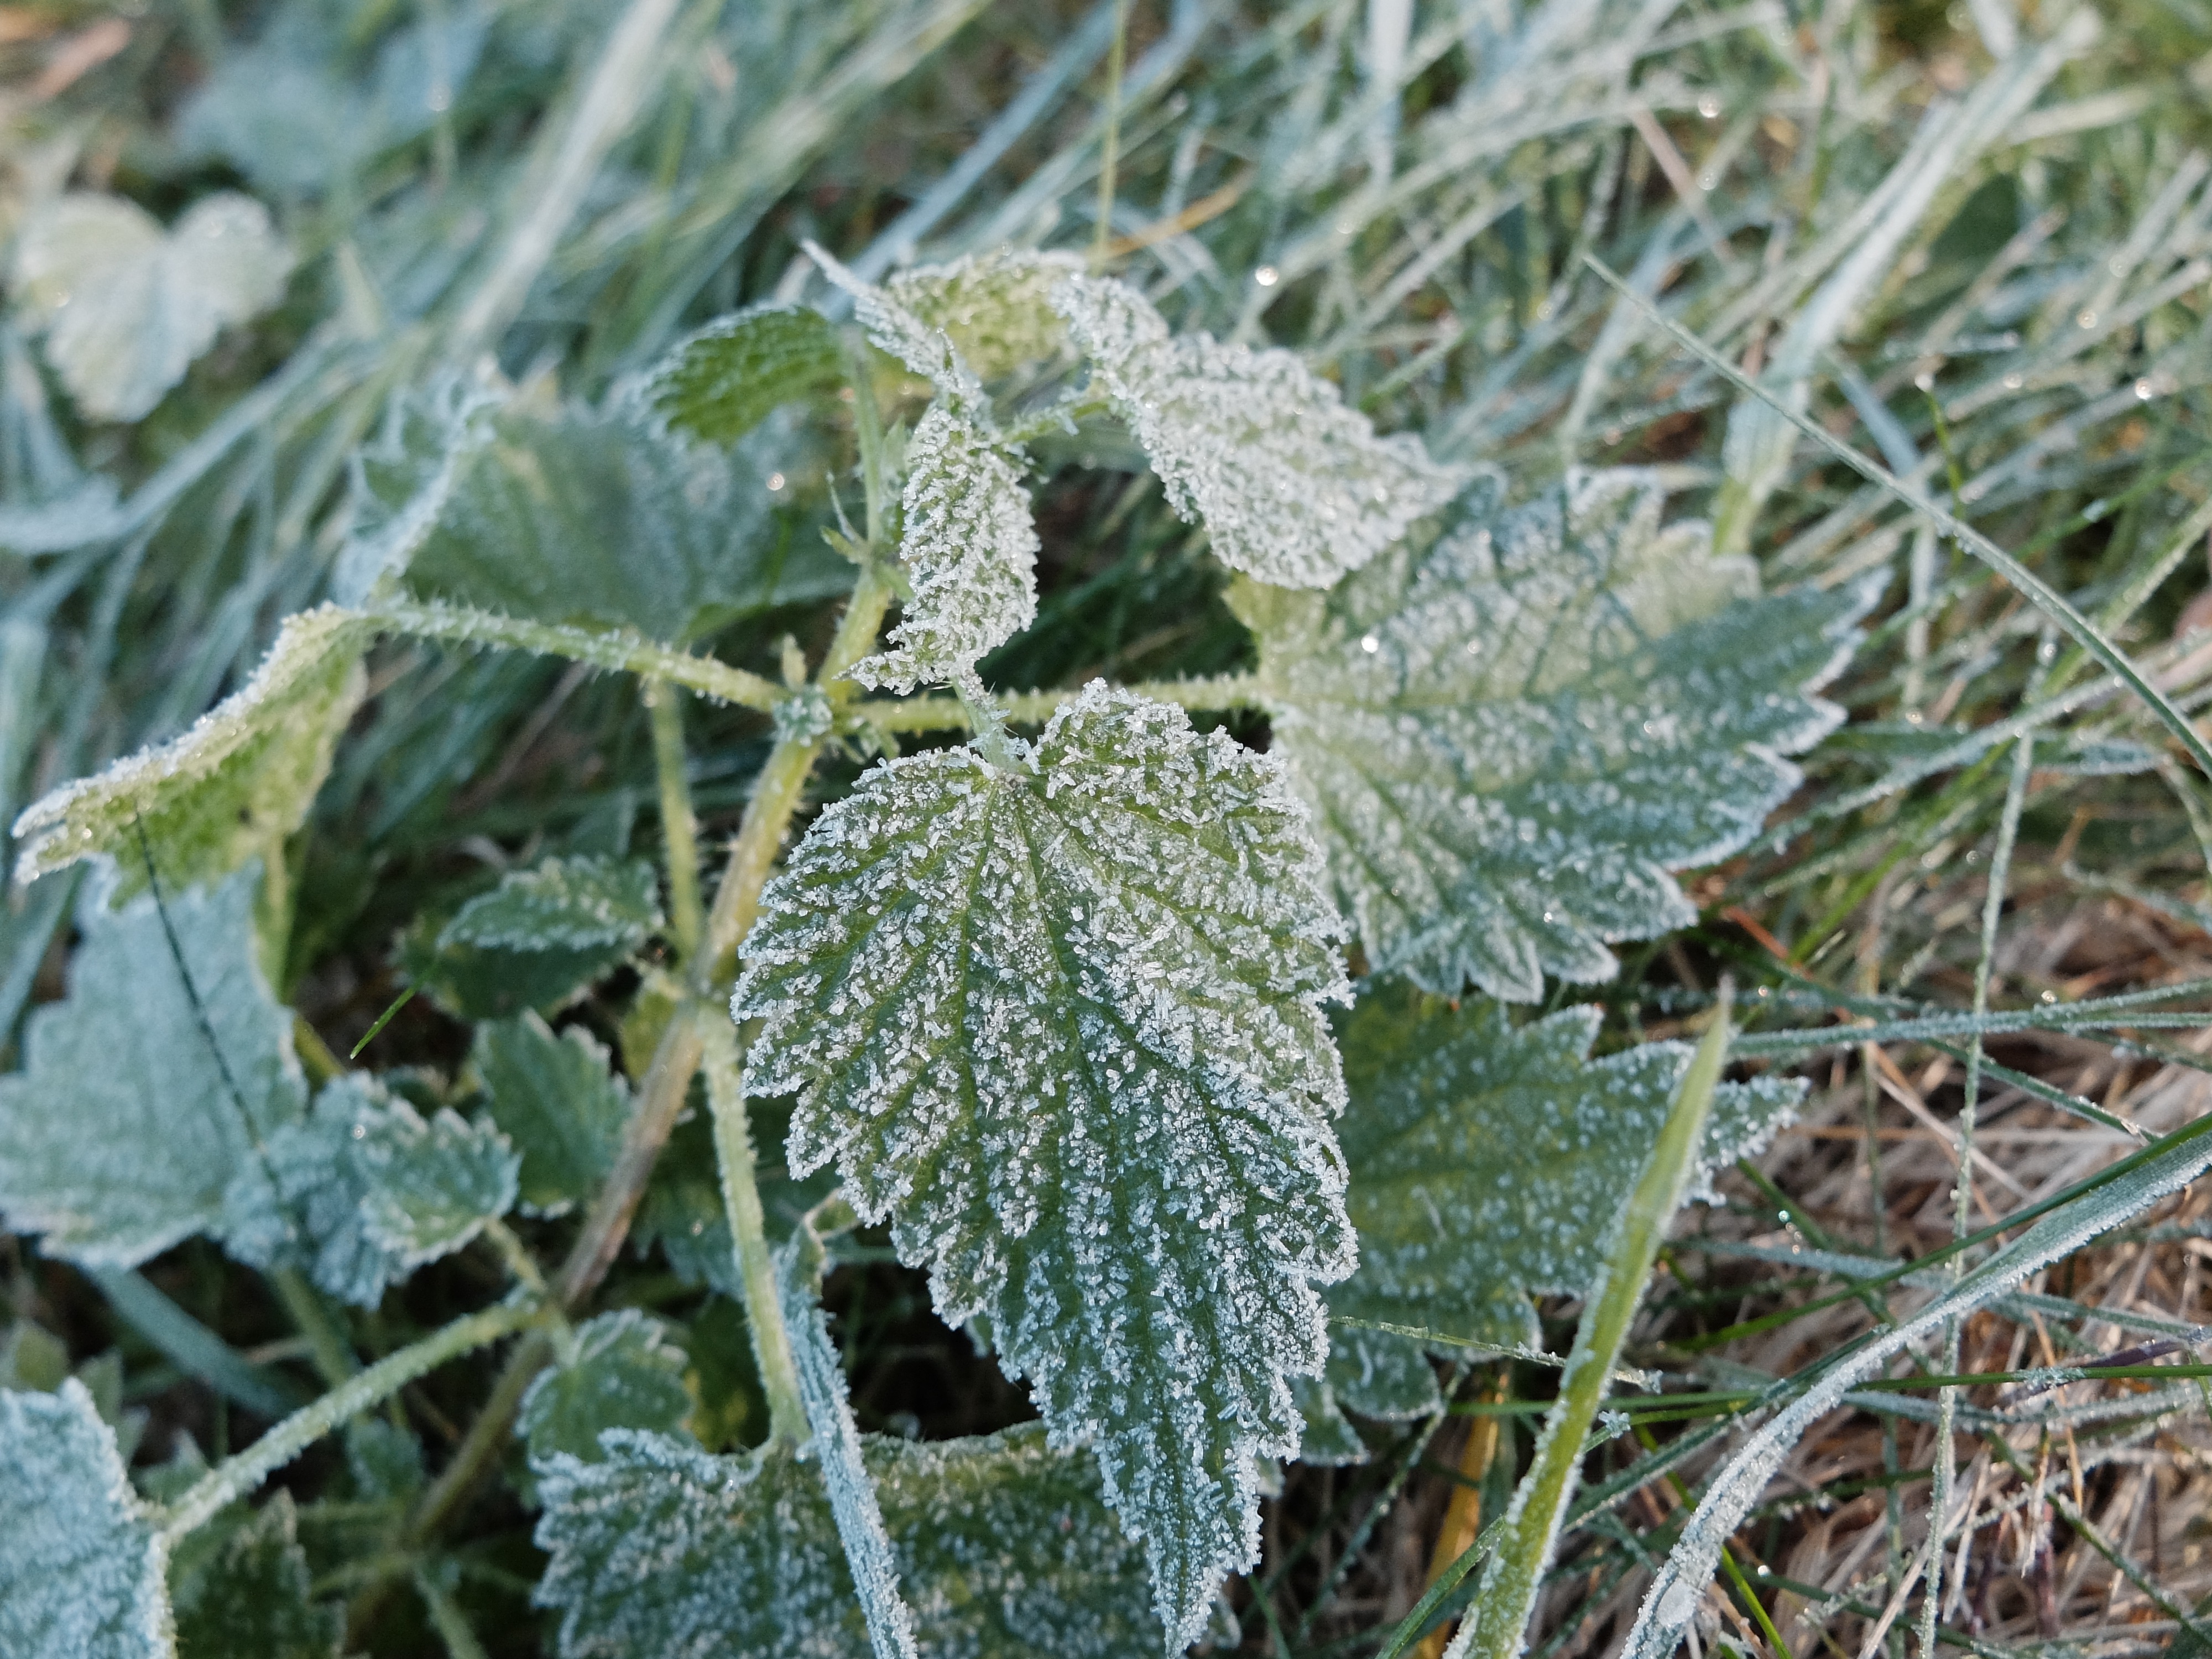
plant, leaf, flower, frost, herb, produce, flora, flowering plant, daisy family, urtica, annual plant, land plant